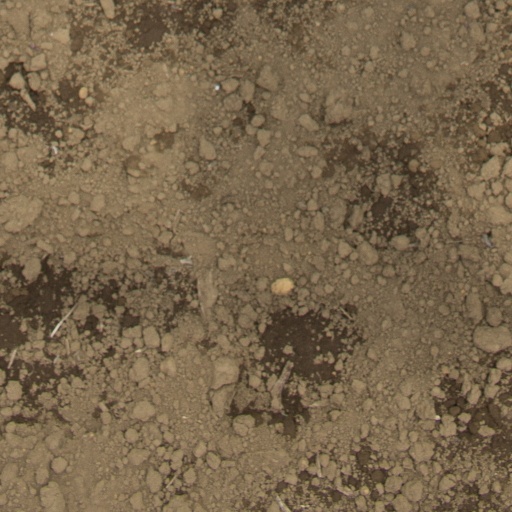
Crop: Jerusalem artichoke